History of Latin America–United States relations

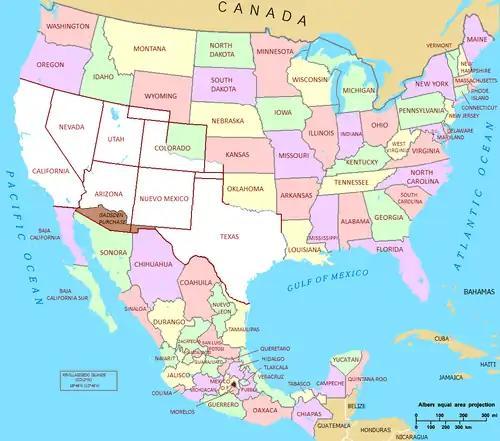
The Latin America–United States border shifted southward (affecting the white and brown areas) throughout the 19th century

Following the events of the Revolution of April 19, 1810, the Captain General Vicente Emparán, designated by Joseph Bonaparte to govern the Captaincy General of Venezuela, were deposed by an expanded municipal government in Caracas that called itself the Supreme Junta to Preserve the Rights of Ferdinand VII ("La Suprema Junta Conservadora de los Derechos de Fernando VII"). One of the first acts of the Junta was to send a diplomatic mission to the United States to seek the recognition of the Supreme Junta of Caracas as the legitimate government of Venezuela in the absence of the King. Juan Vicente Bolívar Palacios, Jose Rafael Revenga and Telesforo Orea managed to attract the interest of the government of President James Madison to support the Supreme Junta.